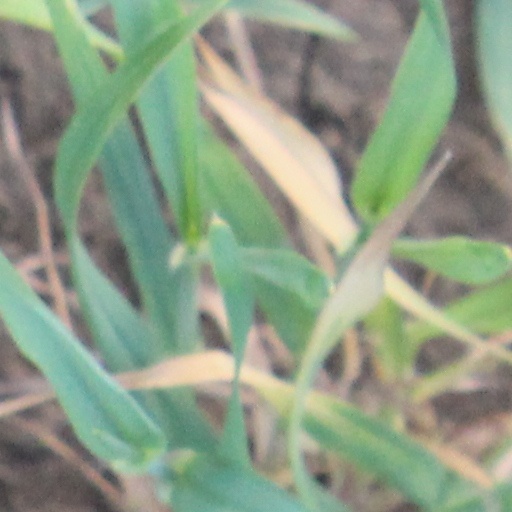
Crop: wheat